Levi T. Griffin

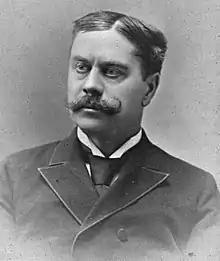
From 1894's "To Wit: Department of Law, University of Michigan"

Levi Thomas Griffin (May 23, 1837 – March 17, 1906) was a politician from the U.S. state of Michigan.